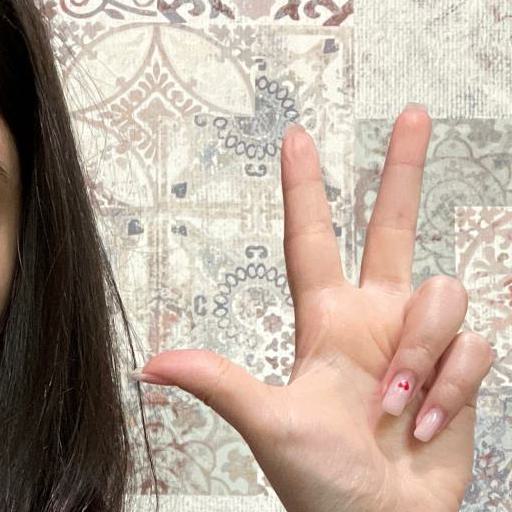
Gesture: three2